Bedok North lift murder

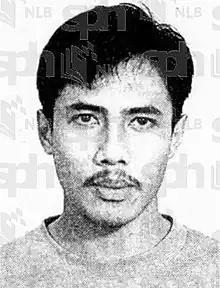
Indra Wijaya Ibrahim, the drug abuser who killed Loo Kwee Hwa after robbing her.

On 16 April 1994, 80-year-old Loo Kwee Hwa, who was heading to a friend's Bedok North flat to go play cards with her acquaintances, was found murdered at a flight of stairs between the 15th and 16th floor of the same HDB block, and bloodstains containing her DNA were also found inside the lift she last entered. The gold jewellery which Loo was last seen wearing had also been stolen by her attacker.